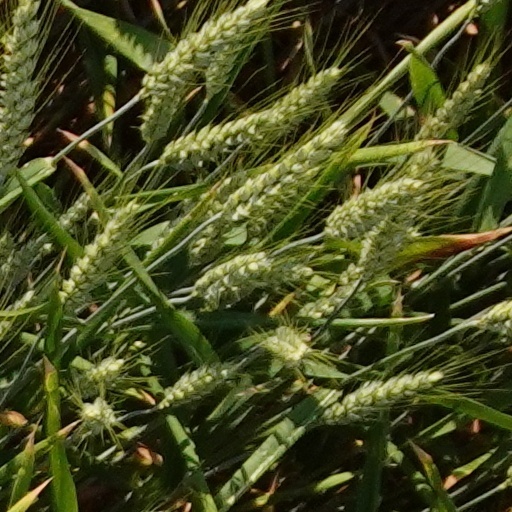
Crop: wheat